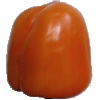
Label: Pepper Orange 1